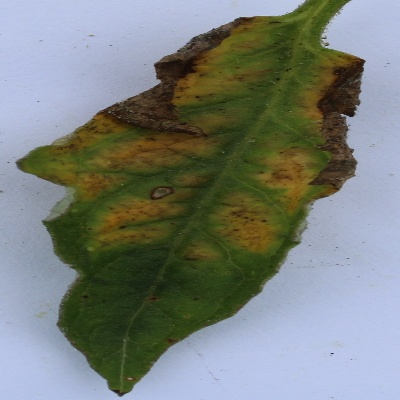
Crop: Tomato
Condition: septoria leaf spot